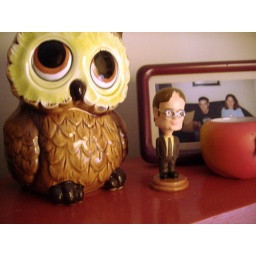
This cute Dwight bobble head came in The Office Season Three's limited edition box set.